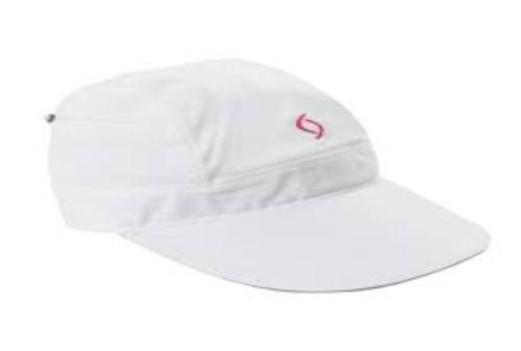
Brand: moving comfort-2
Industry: Clothes